History of New York City (1898–1945)

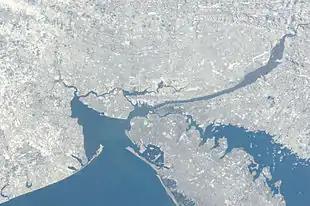
NASA image of the Port of New York and New Jersey

New York, long a great American city with many immigrants, became a culturally international city with the brain drain of intellectual, musical, and artistic European refugees that started in the late 1930s. The 1939 New York World's Fair, marking the 150th anniversary of George Washington's inauguration in Federal Hall, was a high point of technological optimism, meant to mark the end of the Depression. After the start of World War II, though, the theme was changed from "Building the World of Tomorrow" to "For Peace and Freedom", and the shadow of the war underway in Europe dampened the proceedings.